CRISPR-Display

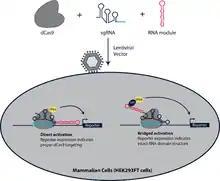
Transcription activator assay used to verify sgRNA/Cas9 complex targeting activity, and the proper integrity of the added RNA module. Direct activation: The transcription activator, VP64, is fused to the Cas9 protein, so proper targeting of the complex results in reporter gene activation. Bridged activation: VP64 is fused to PP7, which recognizes and binds a sequence in the RNA module when the RNA module is properly folded.

To ensure that the attached RNA module both retains targeting functionality as well as the resulting complex drive transcriptional activation at a specific site of interest, transient reporter gene expression of luciferase and fluorescent protein was measured. Two variations of such a transcription activator assay was performed; directly with a dCas9 fused to a transcriptional activator/repressor (VP64, a factor known to enhance gene expression) (Direct activation) or indirectly where the transcriptional activator is fused to an RNA binding protein module on the sgRNA (Bridged activation). Reporter gene activation through direct activation imply the sgRNA variant binds and targets dCas9 efficiently. All the five topologies showed direct activation except TOP3 and TOP4, which showed reduced activity. Bridged activation indicates that the fused RNA accessory domain is intact in mature dCas9 complexes. Bridged activation was observed with TOP1, TOP3 and INT. The results were recapitulated at endogenous loci by targeting minimal sgRNA and selective expanded topologies (TOP1 and INT) to human ASCL1, IL1RN, NTF3 and TTN promoters. Direct and bridged activation were observed by qRT-PCR for each construct proving that CRISP-Disp allows deployment of large RNA domains to genomic loci.